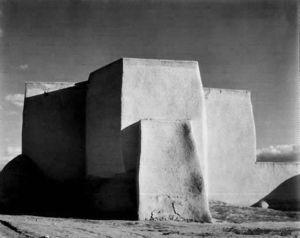
New Mexico / Demografi / Religion
Spansk missionskirke fra 1772, opført i adobe-stil.
New Mexico er en amerikansk delstat, der grænser til op Texas mod øst og syd, Mexico mod sydvest, Arizona mod vest, Utah mod nordvest, Oklahoma mod nordøst og mod Colorado i nord. Der anvendes såvel engelsk som spansk. Statens hovedstad er Santa Fe, mens Albuquerque er den største by. New Mexico havde i 2006 ca. 2 millioner indbyggere.